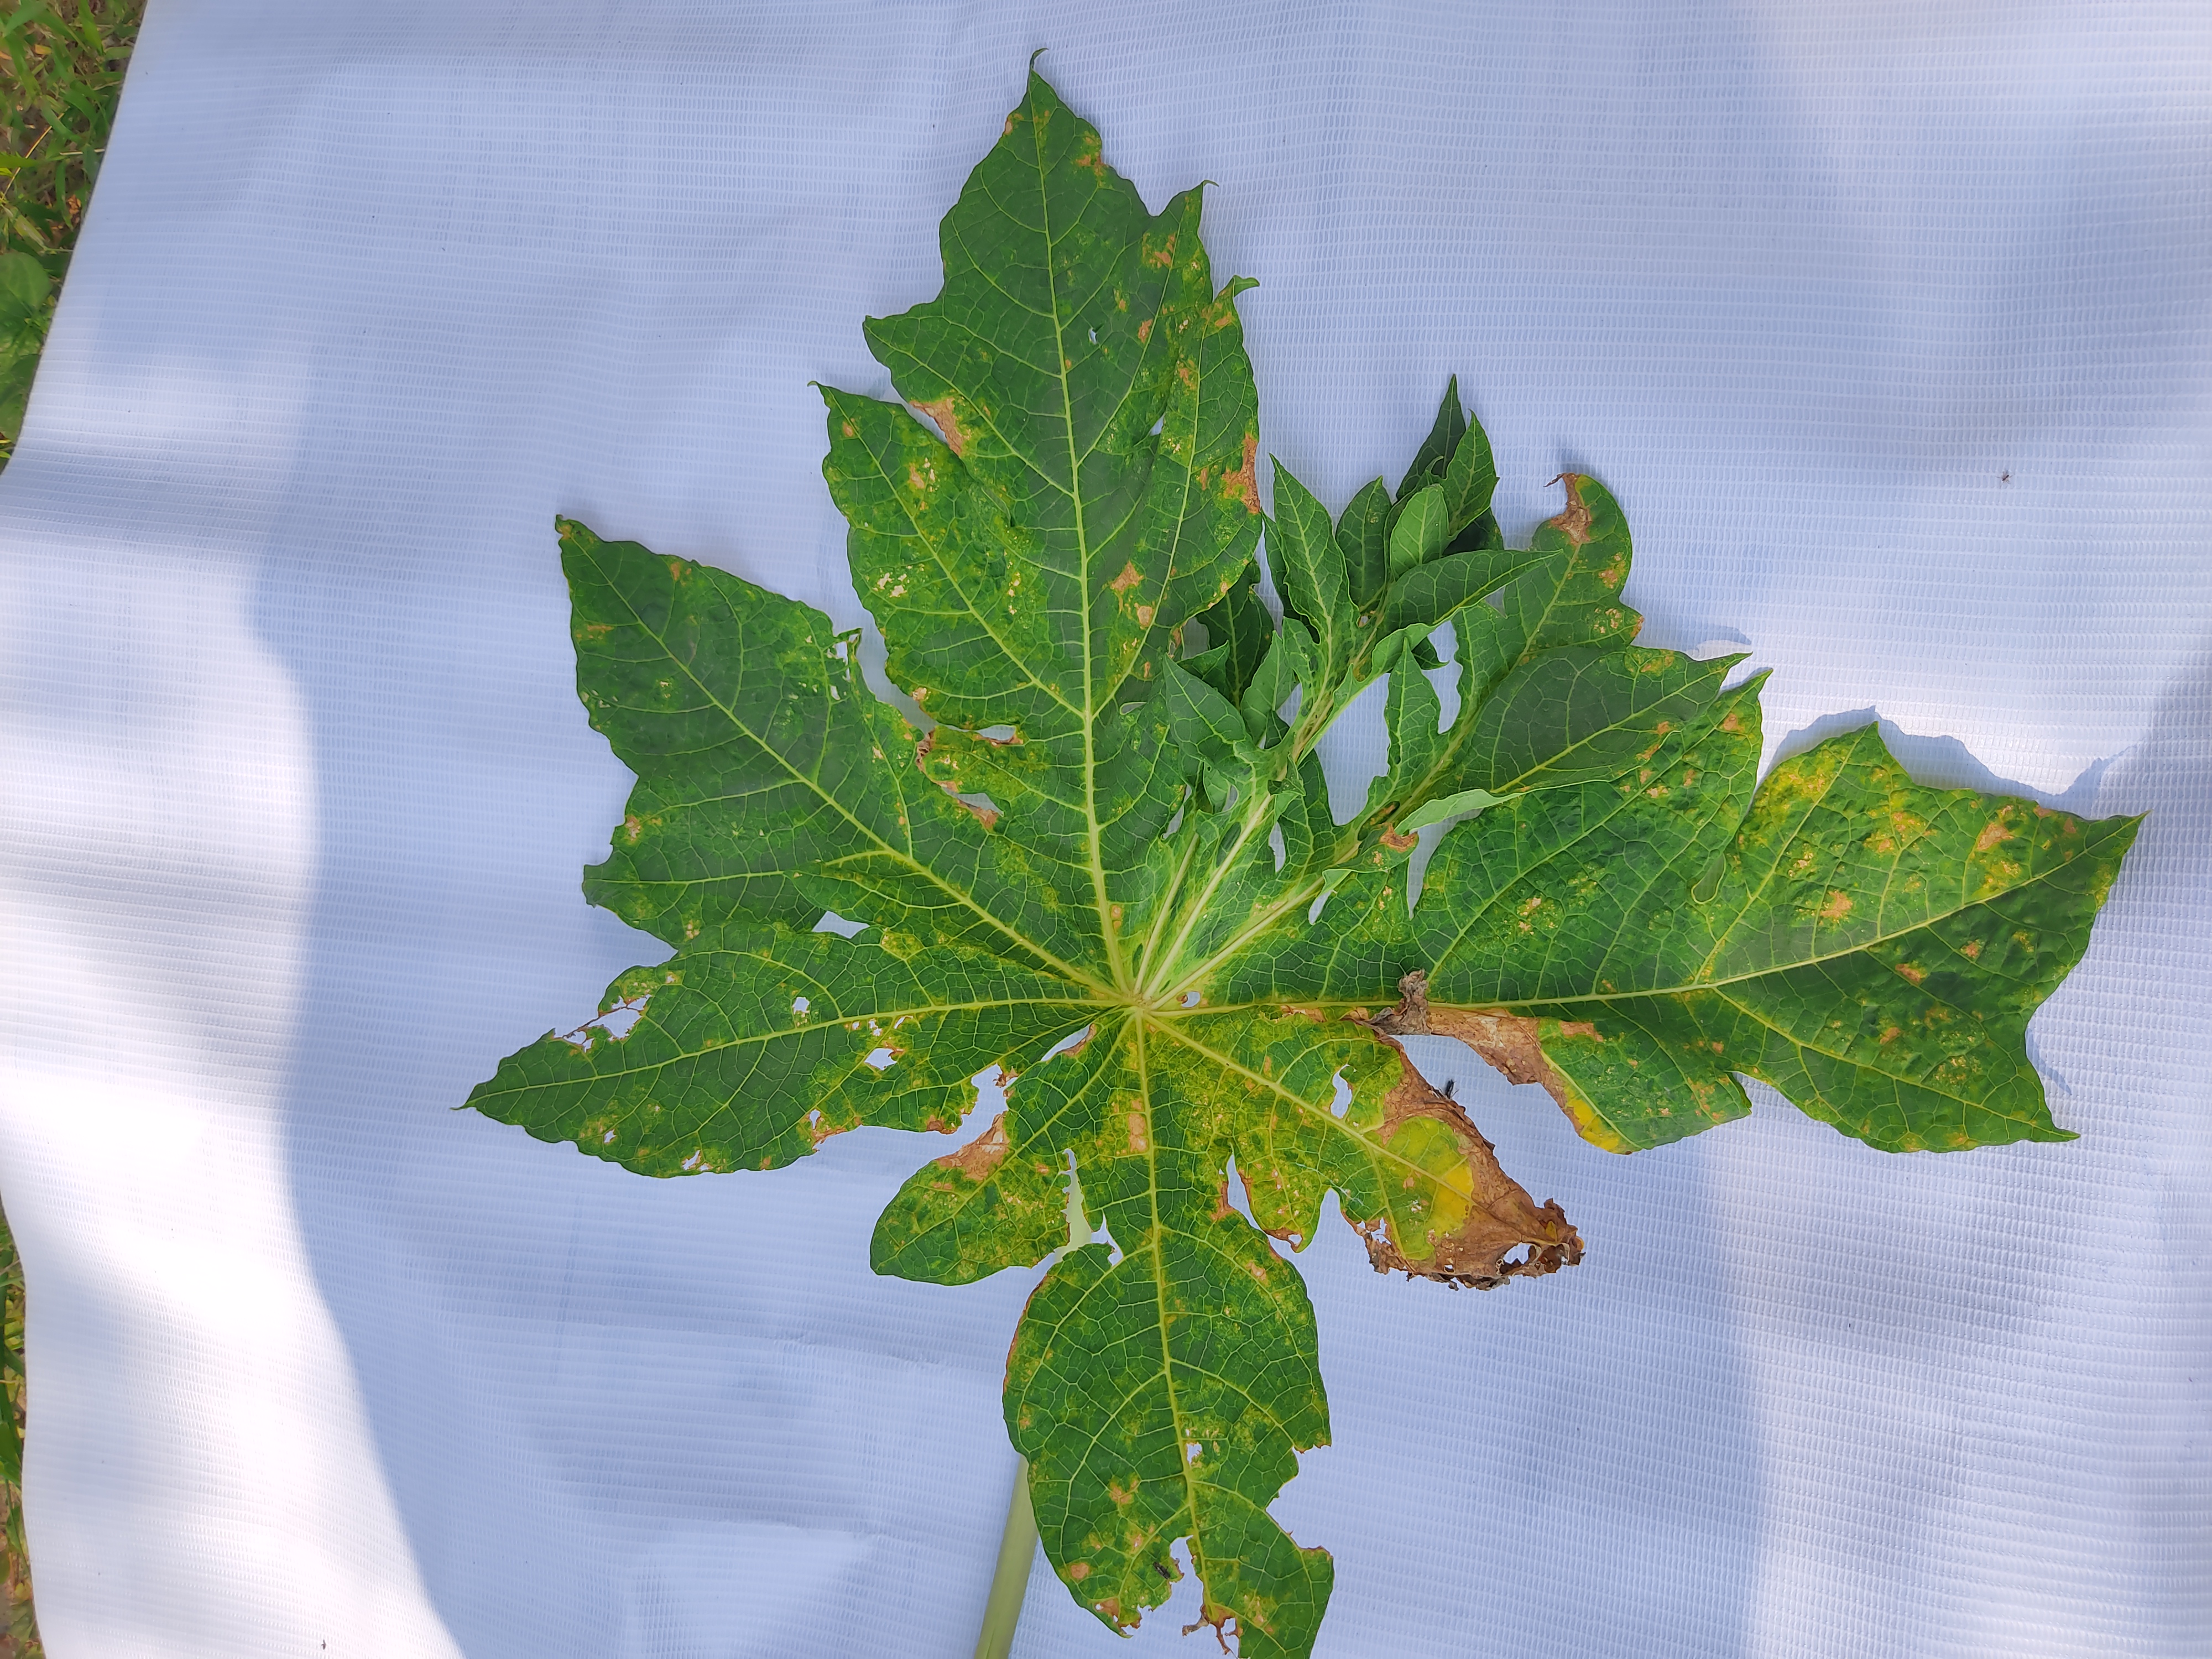
Label: Mite Disease